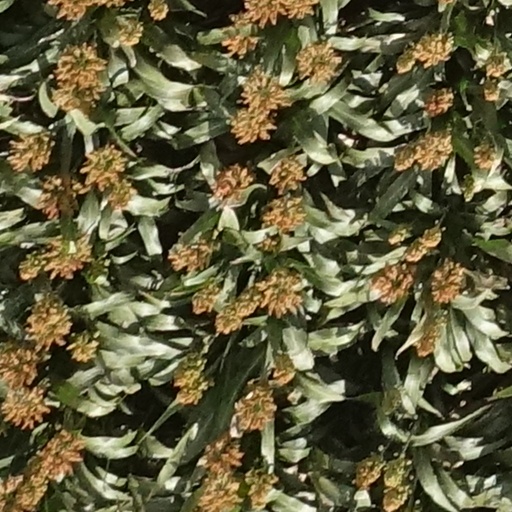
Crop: sorghum